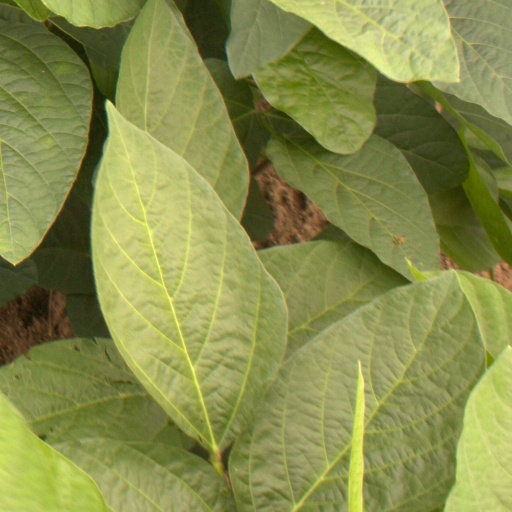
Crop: soybean